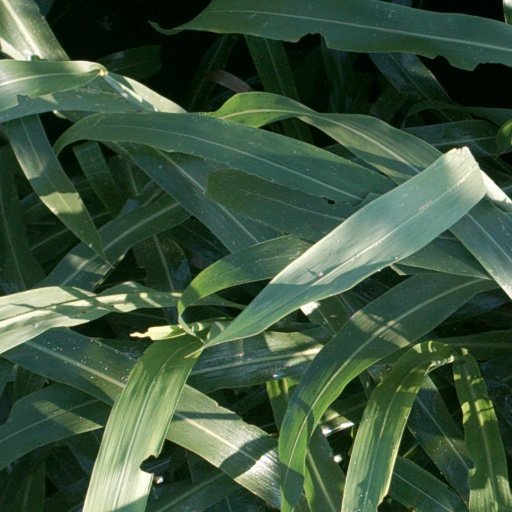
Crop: sorghum